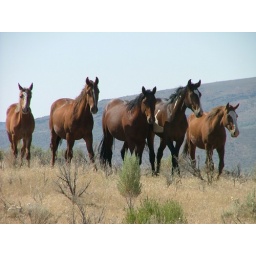
wild horses in Owyheee canyon